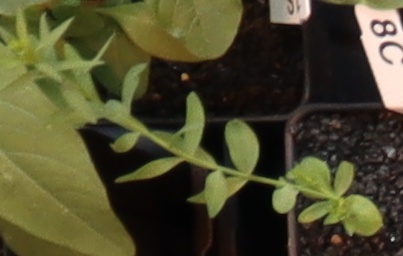
Label: Flax